John M. Wolverton

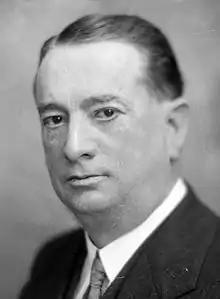

John Marshall Wolverton (January 31, 1872 – August 19, 1944) was a U.S. Representative from West Virginia.